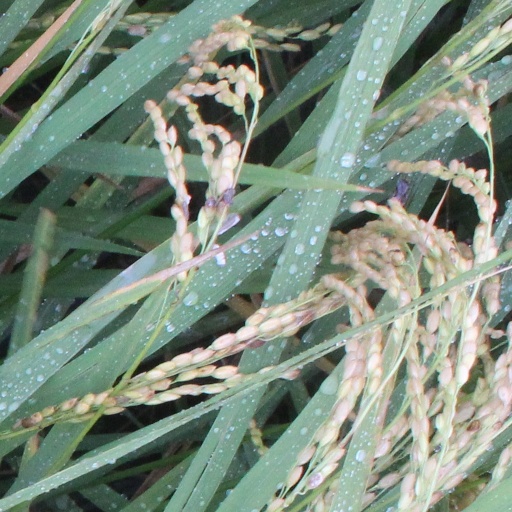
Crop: rice